William Maxwell (journalist)

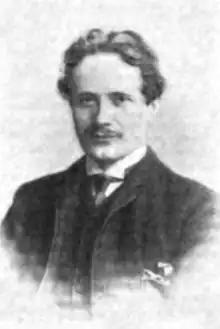
In "The Sketch", 12 February 1902

Sir William Maxwell (1860 – 23 December 1928) was a British journalist, soldier, writer and civil servant.